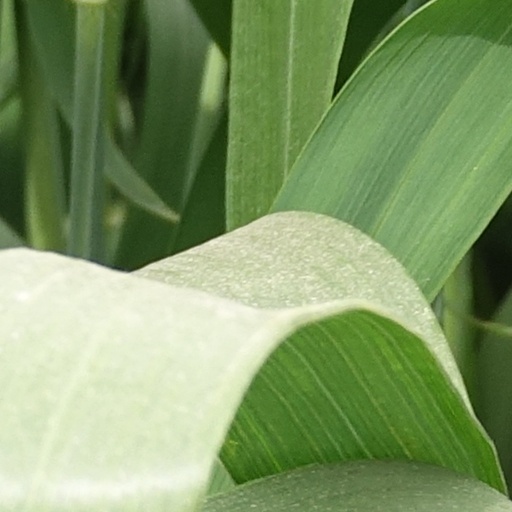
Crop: wheat